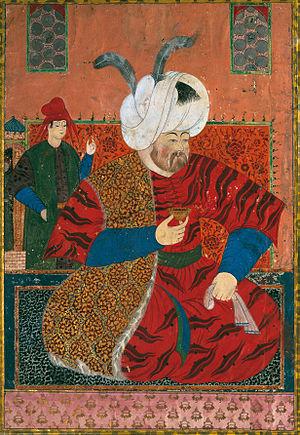
La liste des sultans de l'Empire ottoman réunit les trente-six souverains de l'Empire ottoman, de sa fondation à la fin du XIIIᵉ siècle à sa disparition au début du XXᵉ siècle. Ils appartiennent tous à la dynastie ottomane, issue du fondateur de l'empire, Osman. À partir de 1517, ils détiennent également le titre de calife.